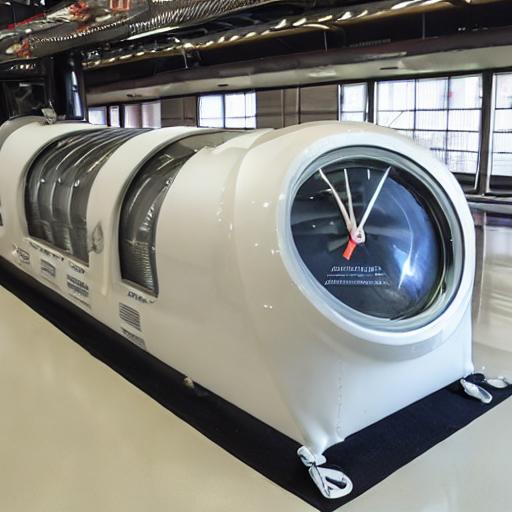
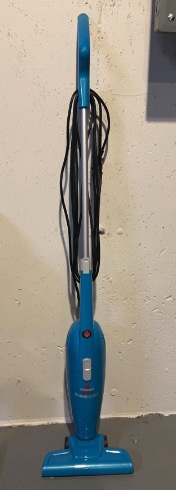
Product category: items_vacuum
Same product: no